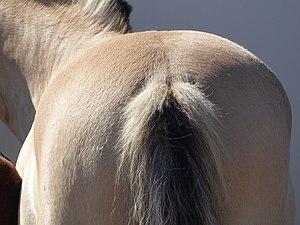
Croupe et queue d'un cheval de race Fjord, bai dun avec raie de mulet visible à la Fête du cheval de l'âne et du poney à Rennes, La Prevalaye, septembre 2019
Le Fjord est une race de petits chevaux de la Norvège. Ses origines sont anciennes et il a peu connu de croisements ; c'est pourquoi le Fjord est considéré comme très pur, descendant de chevaux asiatiques primitifs arrivés en Norvège par l'Est. Les Vikings emploient vraisemblablement ses ancêtres pour la guerre. Cheval de traction rustique destiné au travail agricole et au débardage forestier dans son pays d'origine, il gagne en taille au fil du temps. Son talent attelé lui vaut d'influencer la plupart des races de chevaux de trait d'Europe occidentale. Depuis les années 1950, il est exporté dans de nombreux pays, particulièrement au Danemark et en Allemagne, où son élevage est très actif ; puis en Belgique et en France où, jusqu'en 2003, il est considéré comme un poney en raison de sa taille.